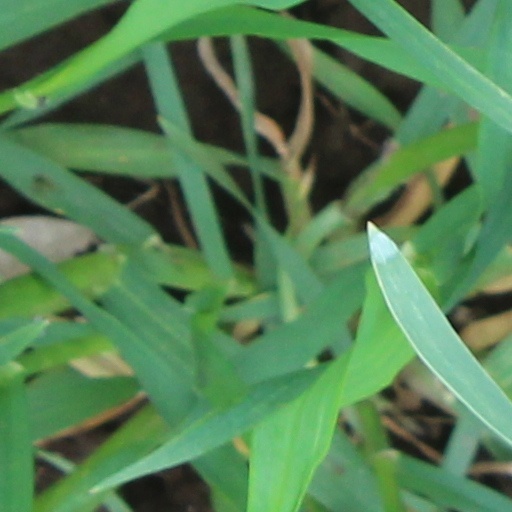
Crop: wheat